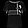
Label: Shirt